Up and Coming Tour

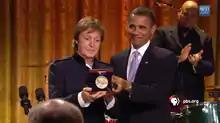
Paul McCartney receiving the Gershwin Prize from President Obama

McCartney received the Library of Congress' Gershwin Prize for Popular Song from President Barack Obama on 2 June 2010. McCartney is the third winner of the Gershwin prize, which is the most prestigious American award for popular music.